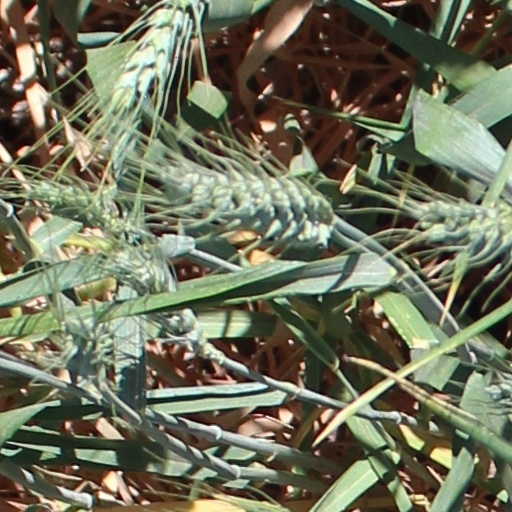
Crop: wheat